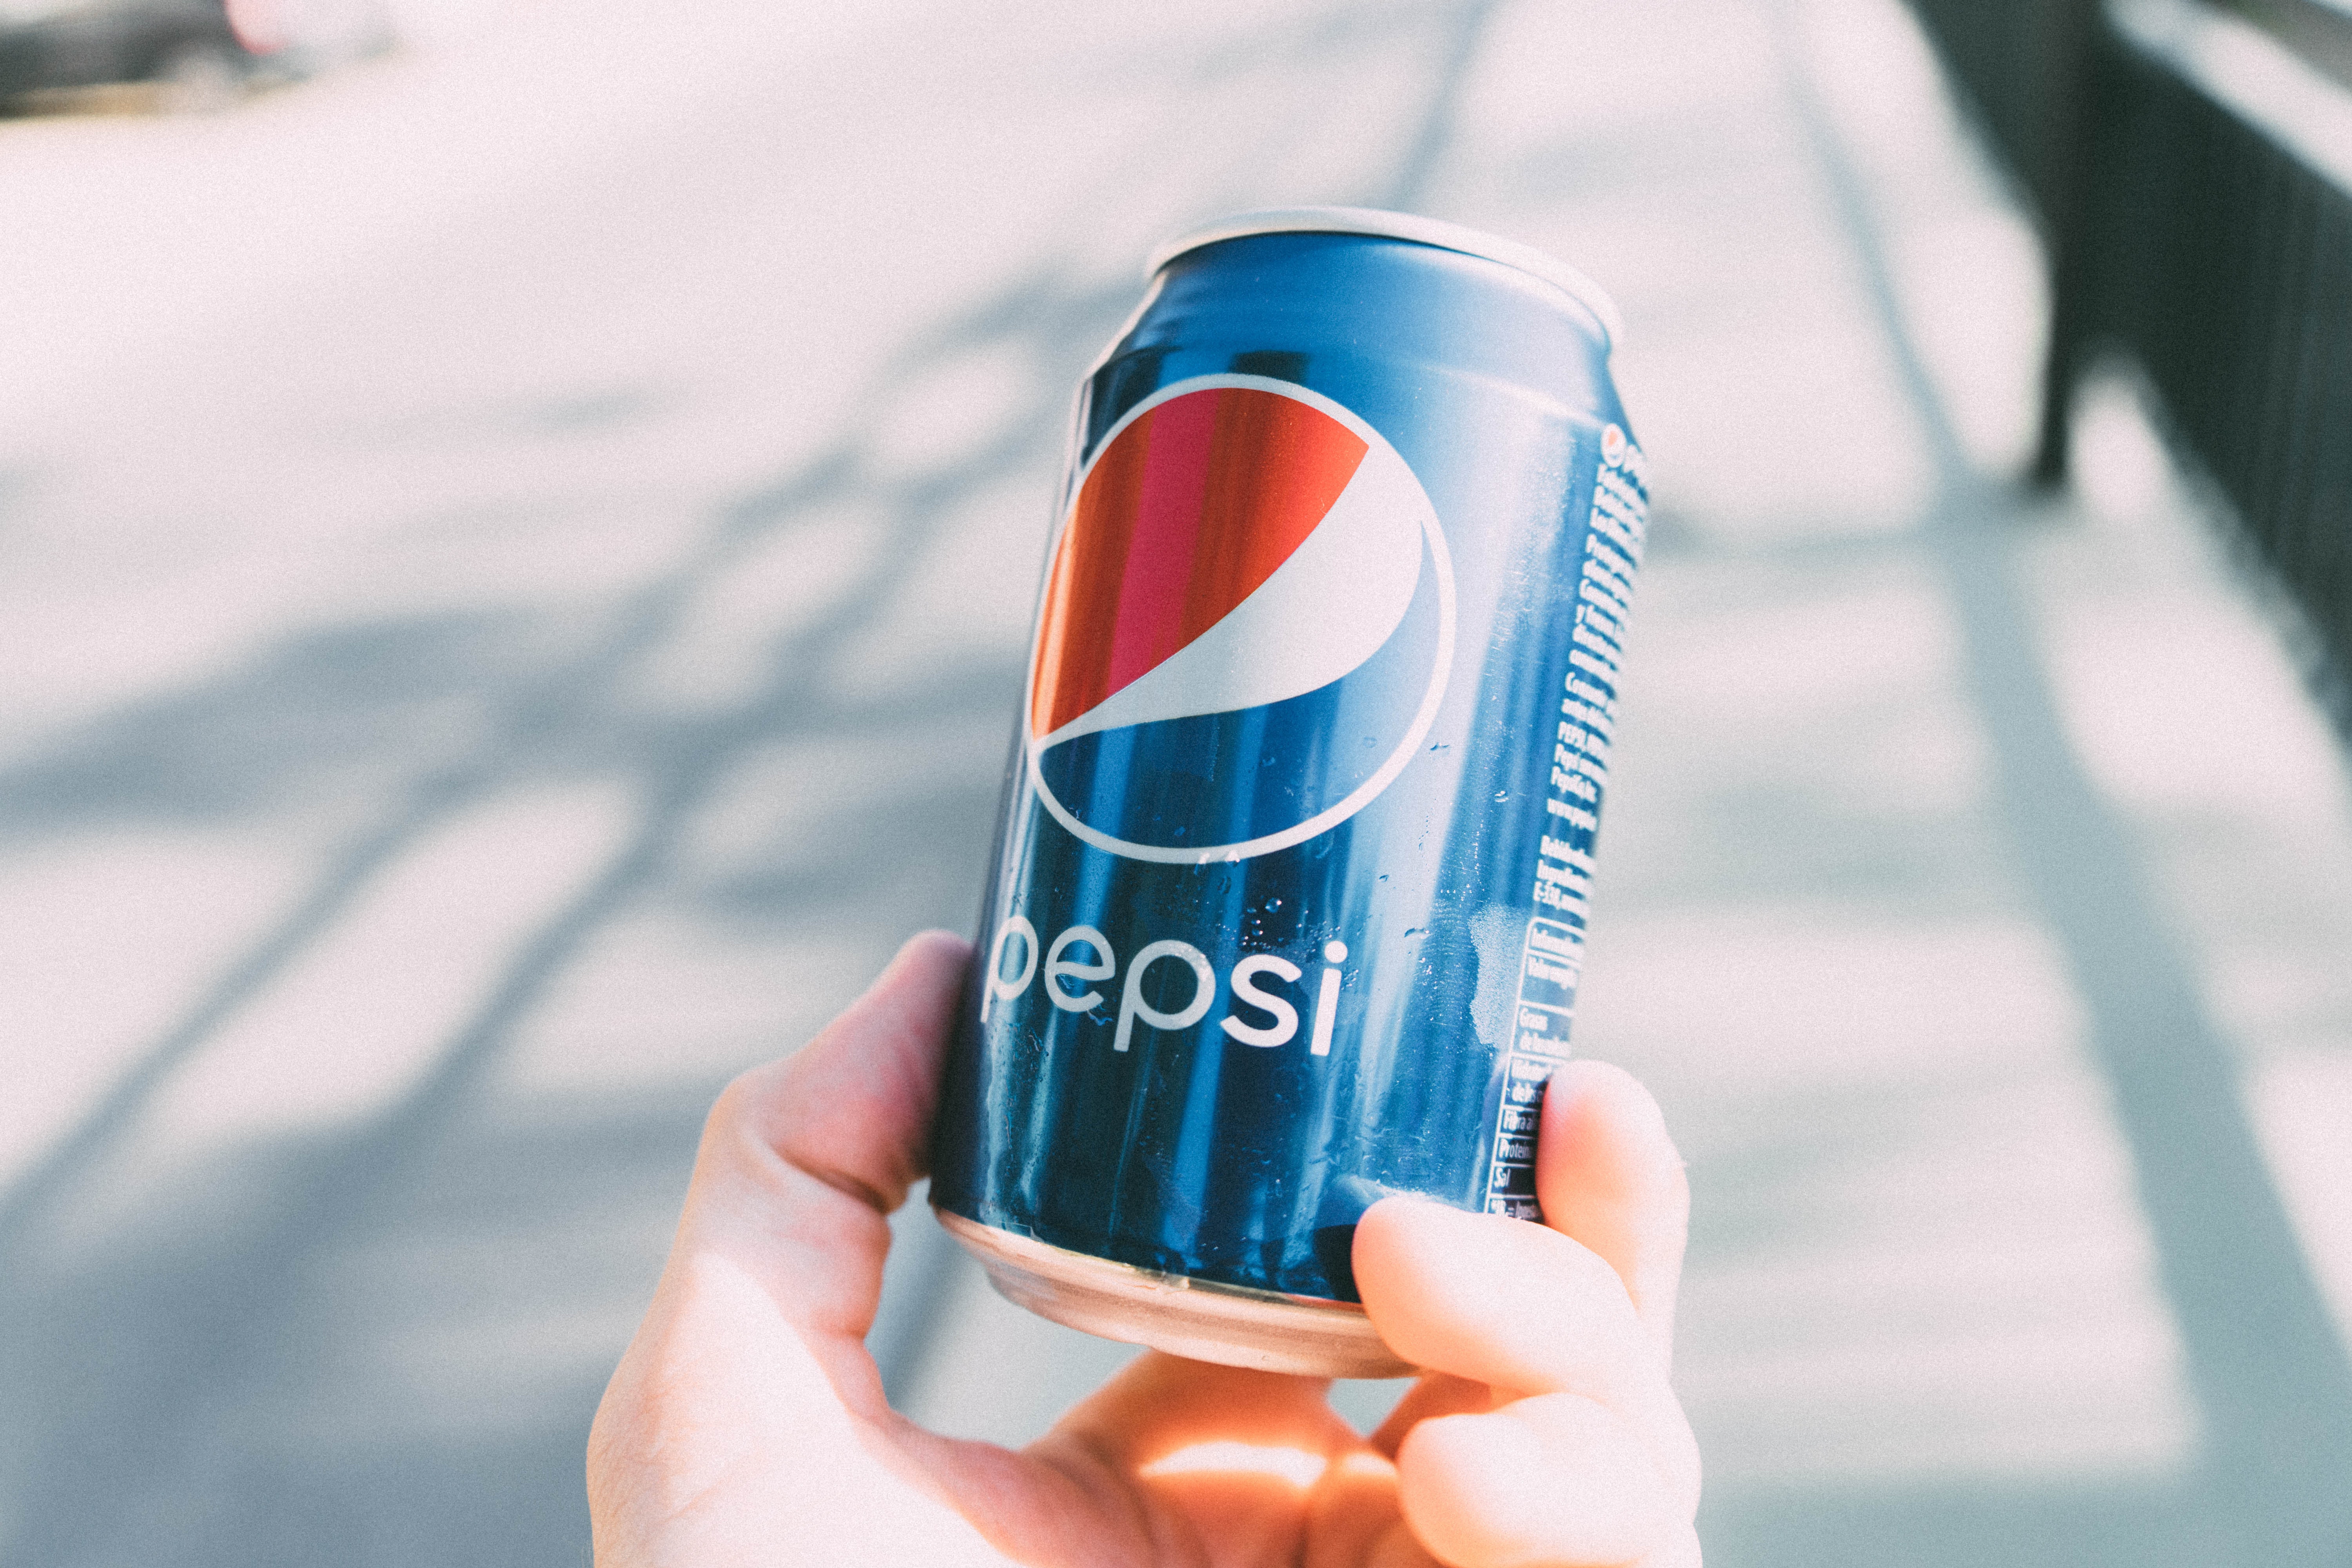
beverage can, blue, drink, aluminum can, tin can, finger, soft drink, energy drink, hand, nail, carbonated soft drinks, water bottle, sports drink, electric blue, bottle